A19 road

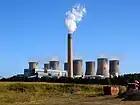
Eggborough power station

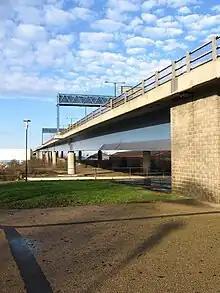
The road just after St Mary's Roundabout

The southern end of the A19 starts at the St Mary's Roundabout with the A630 and A638 just to the north of Doncaster itself near to the parish church. It leaves the A638 at the next roundabout as "Bentley Road", and then winds its way over the East Coast Main Line, which it follows through Selby and York, through the suburb of Bentley.